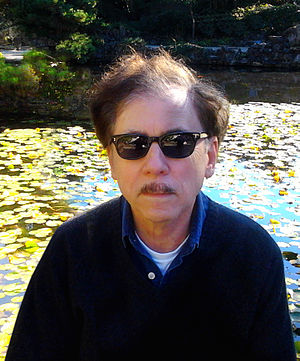
Terry Zwigoff
Terry Zwigoff er en amerikansk filminstruktør.